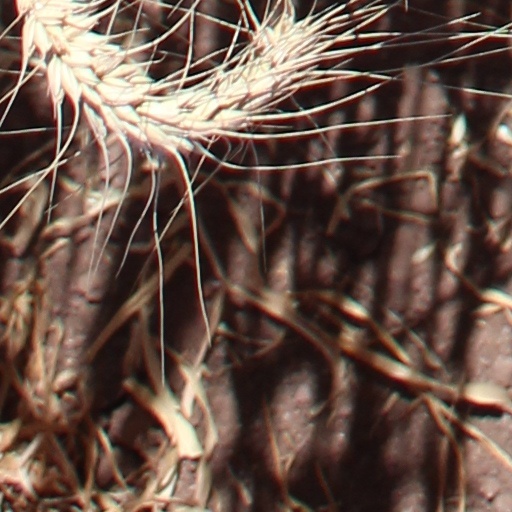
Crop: wheat